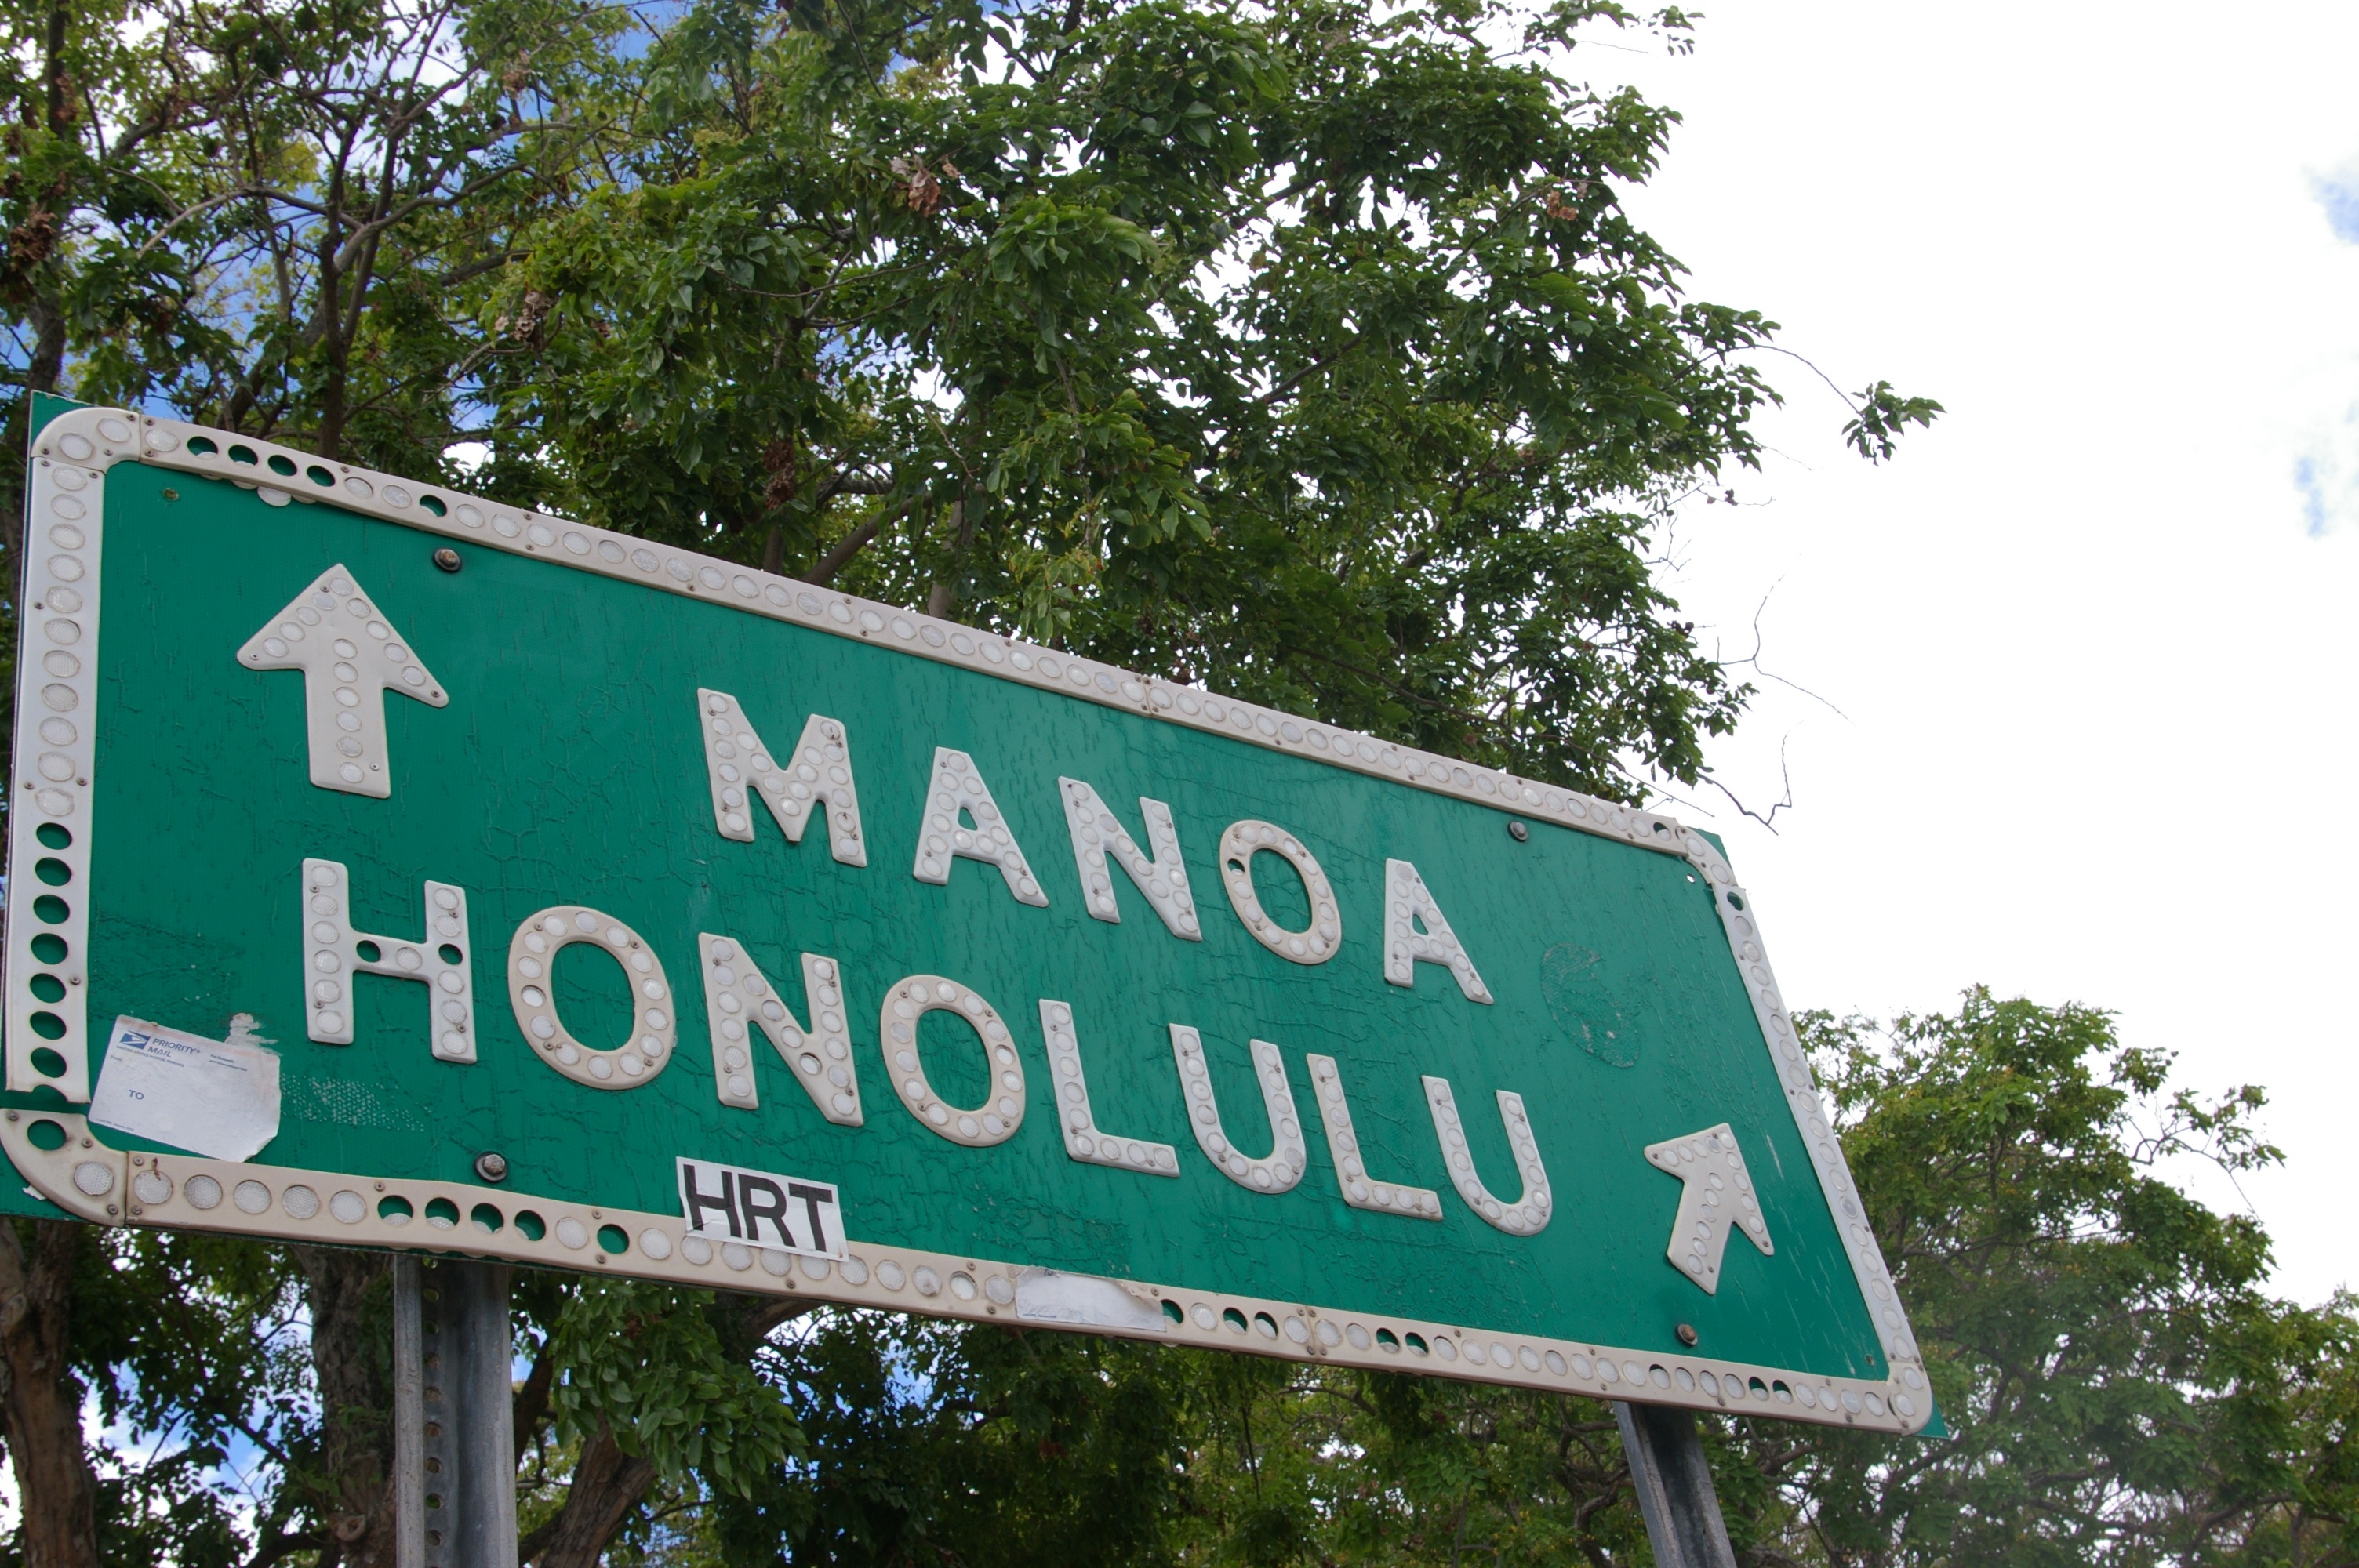
advertising, sign, community, street sign, signage, neighbourhood, traffic sign